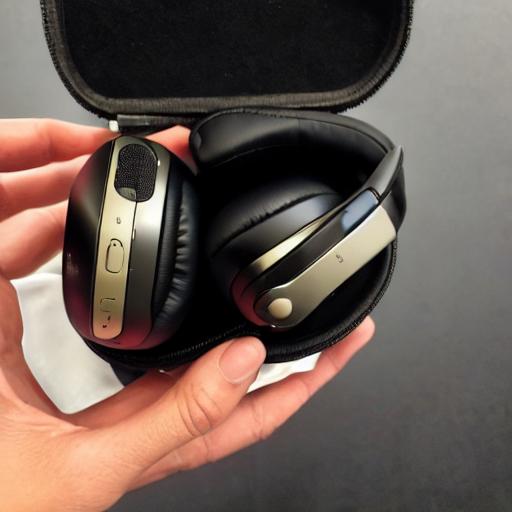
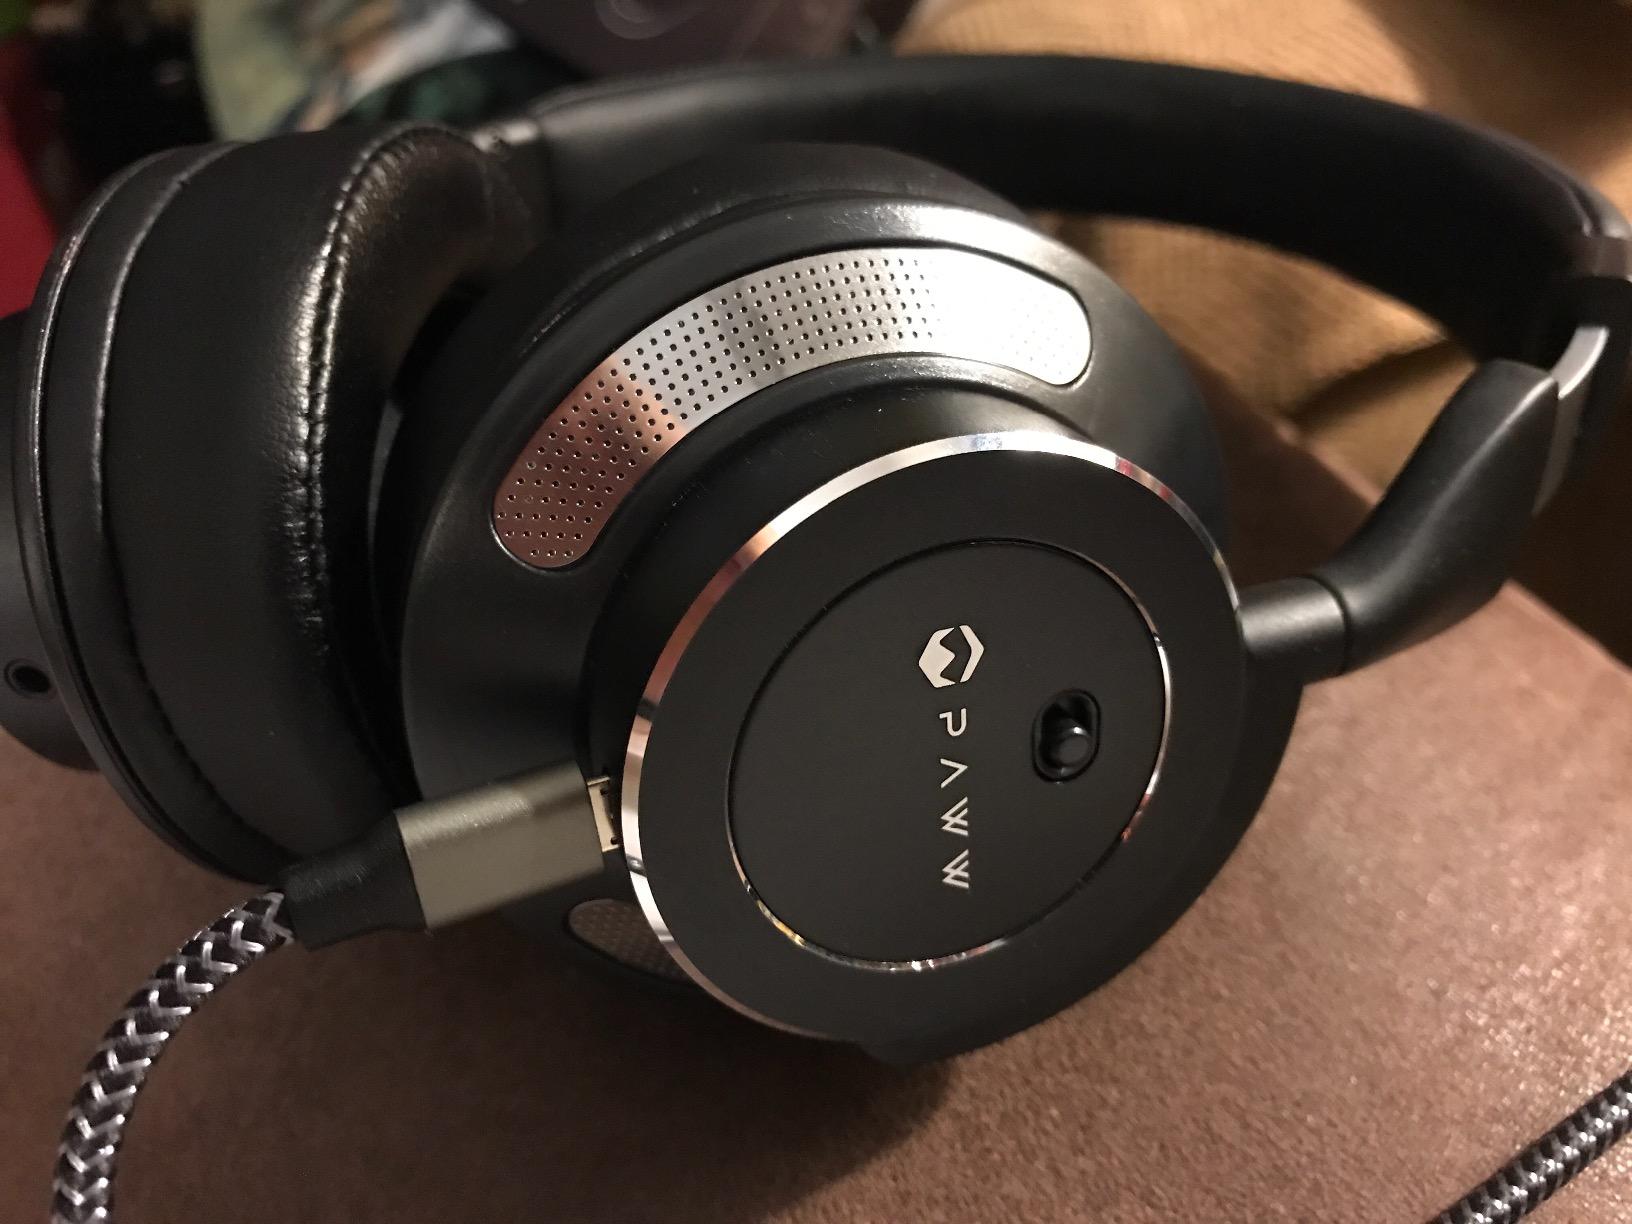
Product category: headphones
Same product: no